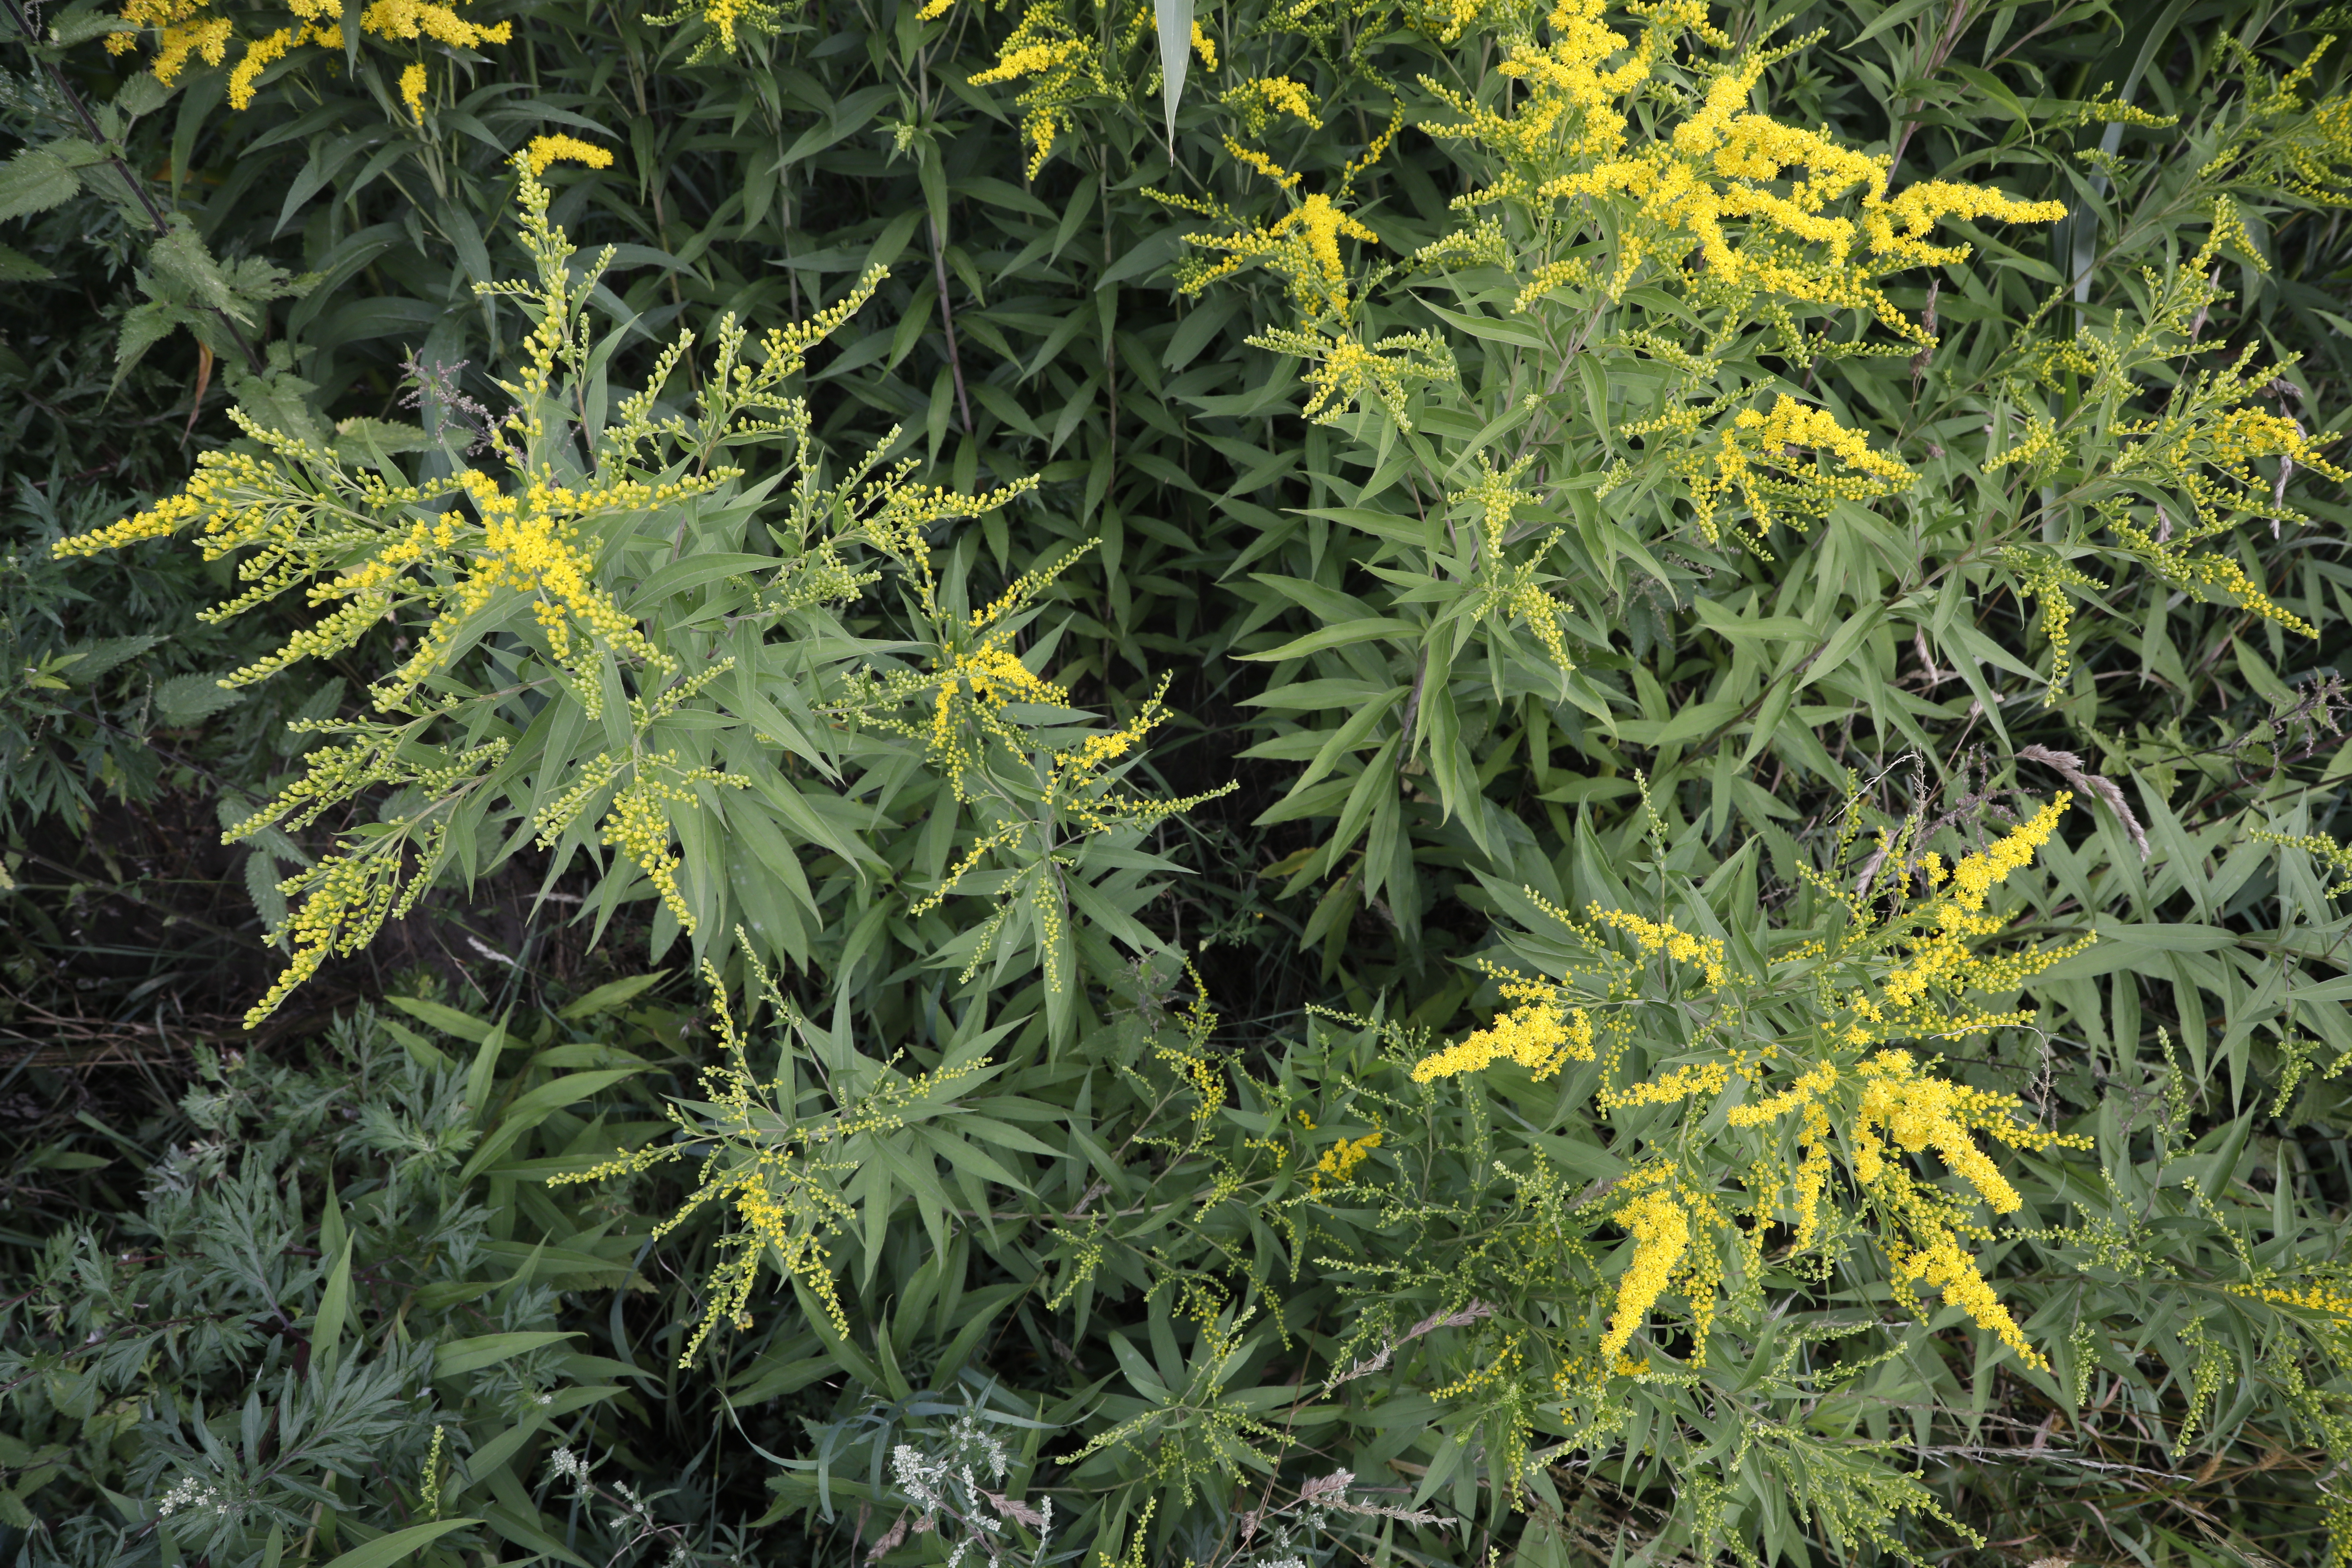
Plant species: Solidago gigantea